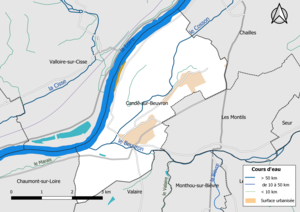
Carte du réseau hydrographique de la commune de fr:Candé-sur-Beuvron (Loir-et-Cher, France).
Candé-sur-Beuvron est une commune française située dans le département de Loir-et-Cher en région Centre-Val de Loire.